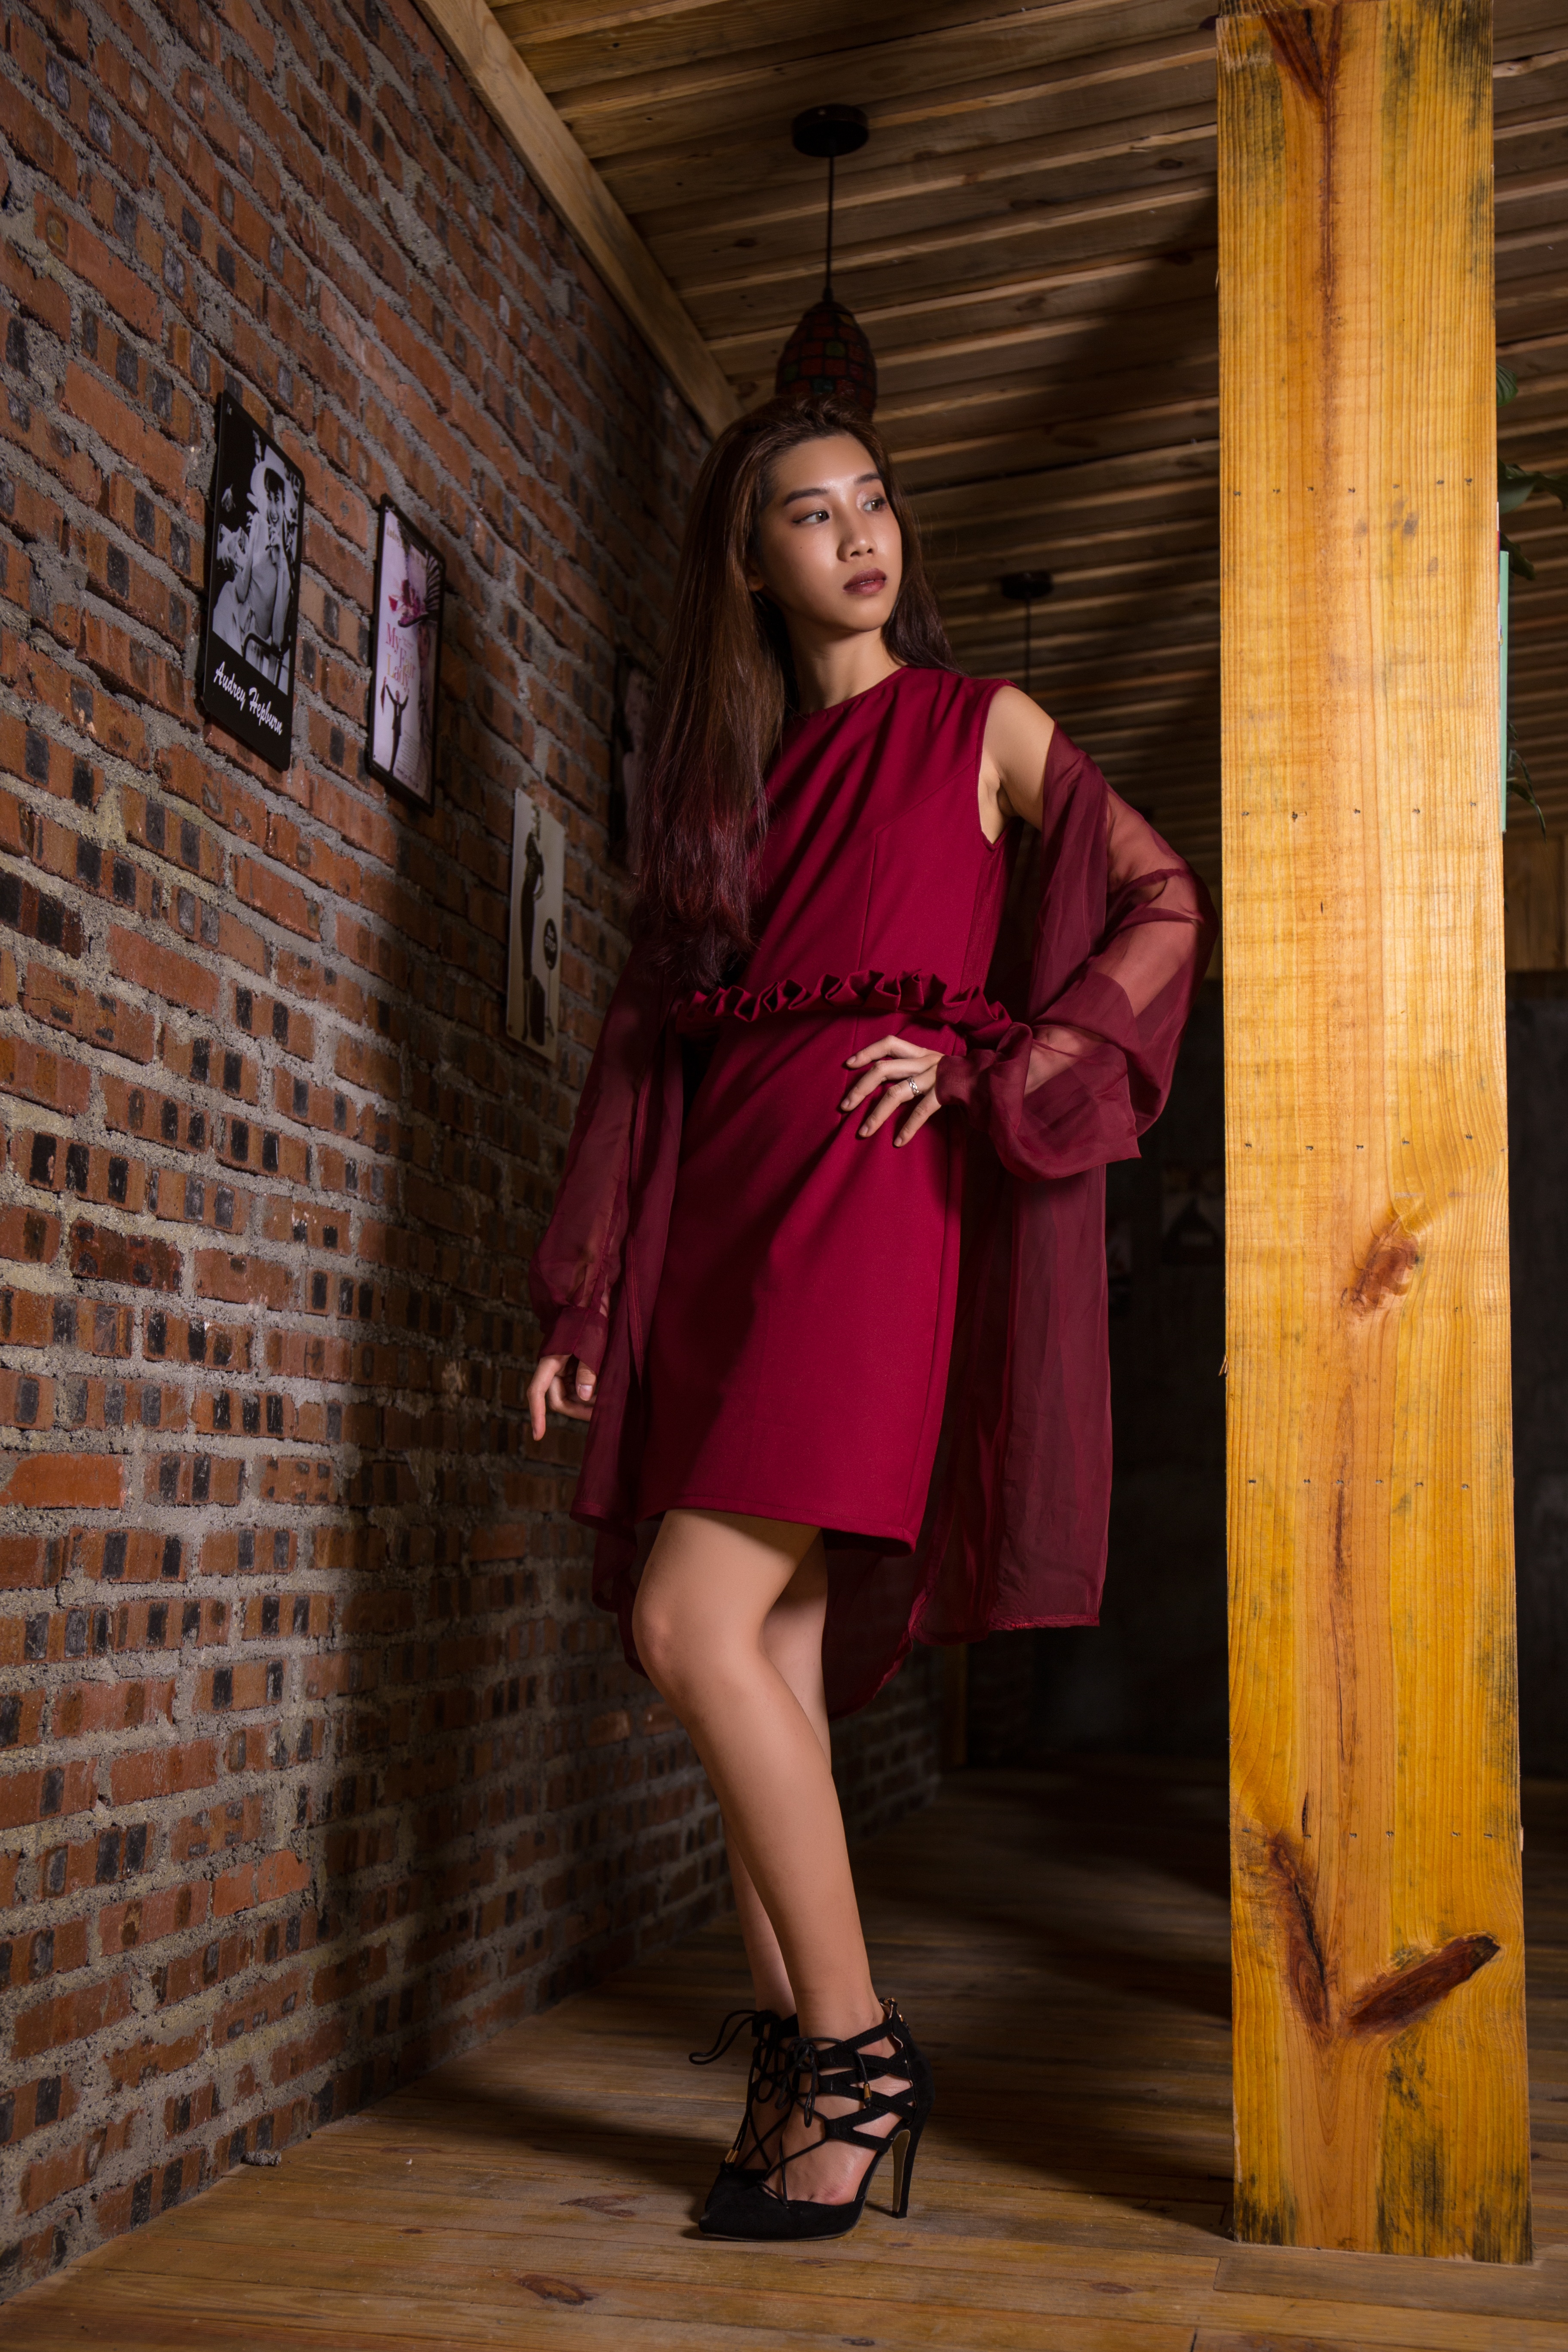
woman, model, young, spring, red, asia, fashion, clothing, lady, outerwear, long hair, dress, footwear, beautiful, costume, permanent, photo shoot, red dress, formal wear